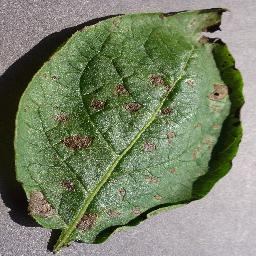
Label: Potato___Early_blight